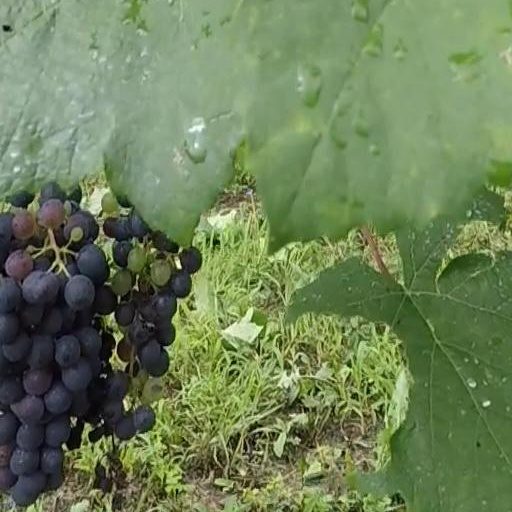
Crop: grape